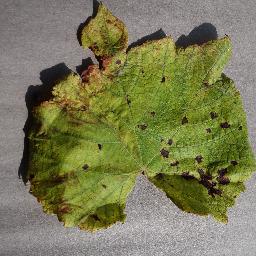
Label: Grape___Leaf_blight_(Isariopsis_Leaf_Spot)